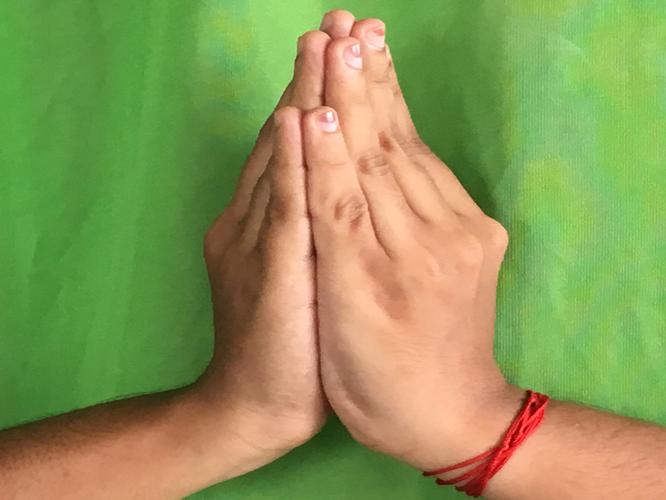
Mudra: Kapotham
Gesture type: double_hand